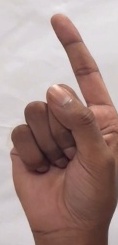
ASL sign: Z